Gennady Osipov

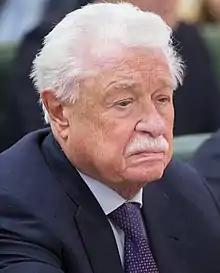
Gennady Osipov, 2018

Gennady Vasilievich Osipov (born June 27, 1929 in Ruzayevka, Mordovia) is a Russian scientist, sociologist and philosopher, Ph.D., Professor, full member (academician) of the Russian Academy of Sciences /RAS/ since 1991; scientific leader of the Institute of Socio-Political Research of the Russian Academy of Sciences (ISPR RAS); President of the Russian Academy of Social Sciences (RASS); member of RAS Social Sciences Department Bureau; President of the Eurasian International Association; member of the Scientific Council of the Russian Security Council; Honorary President of the Russian Sociological Association.